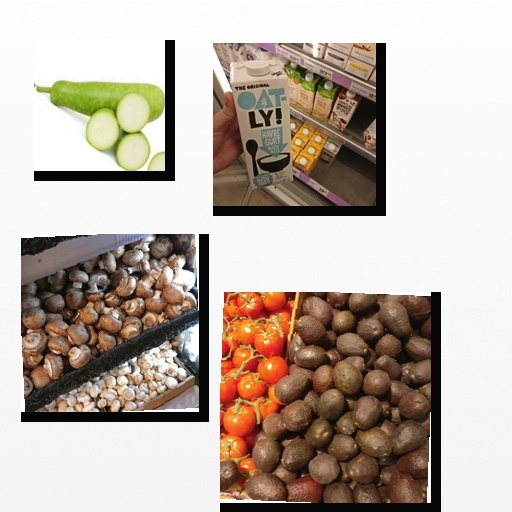
Food items: bottle_gourd, oat_yogurt, mushroom, avocado